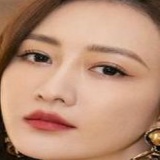
diễn viên Vương Âu